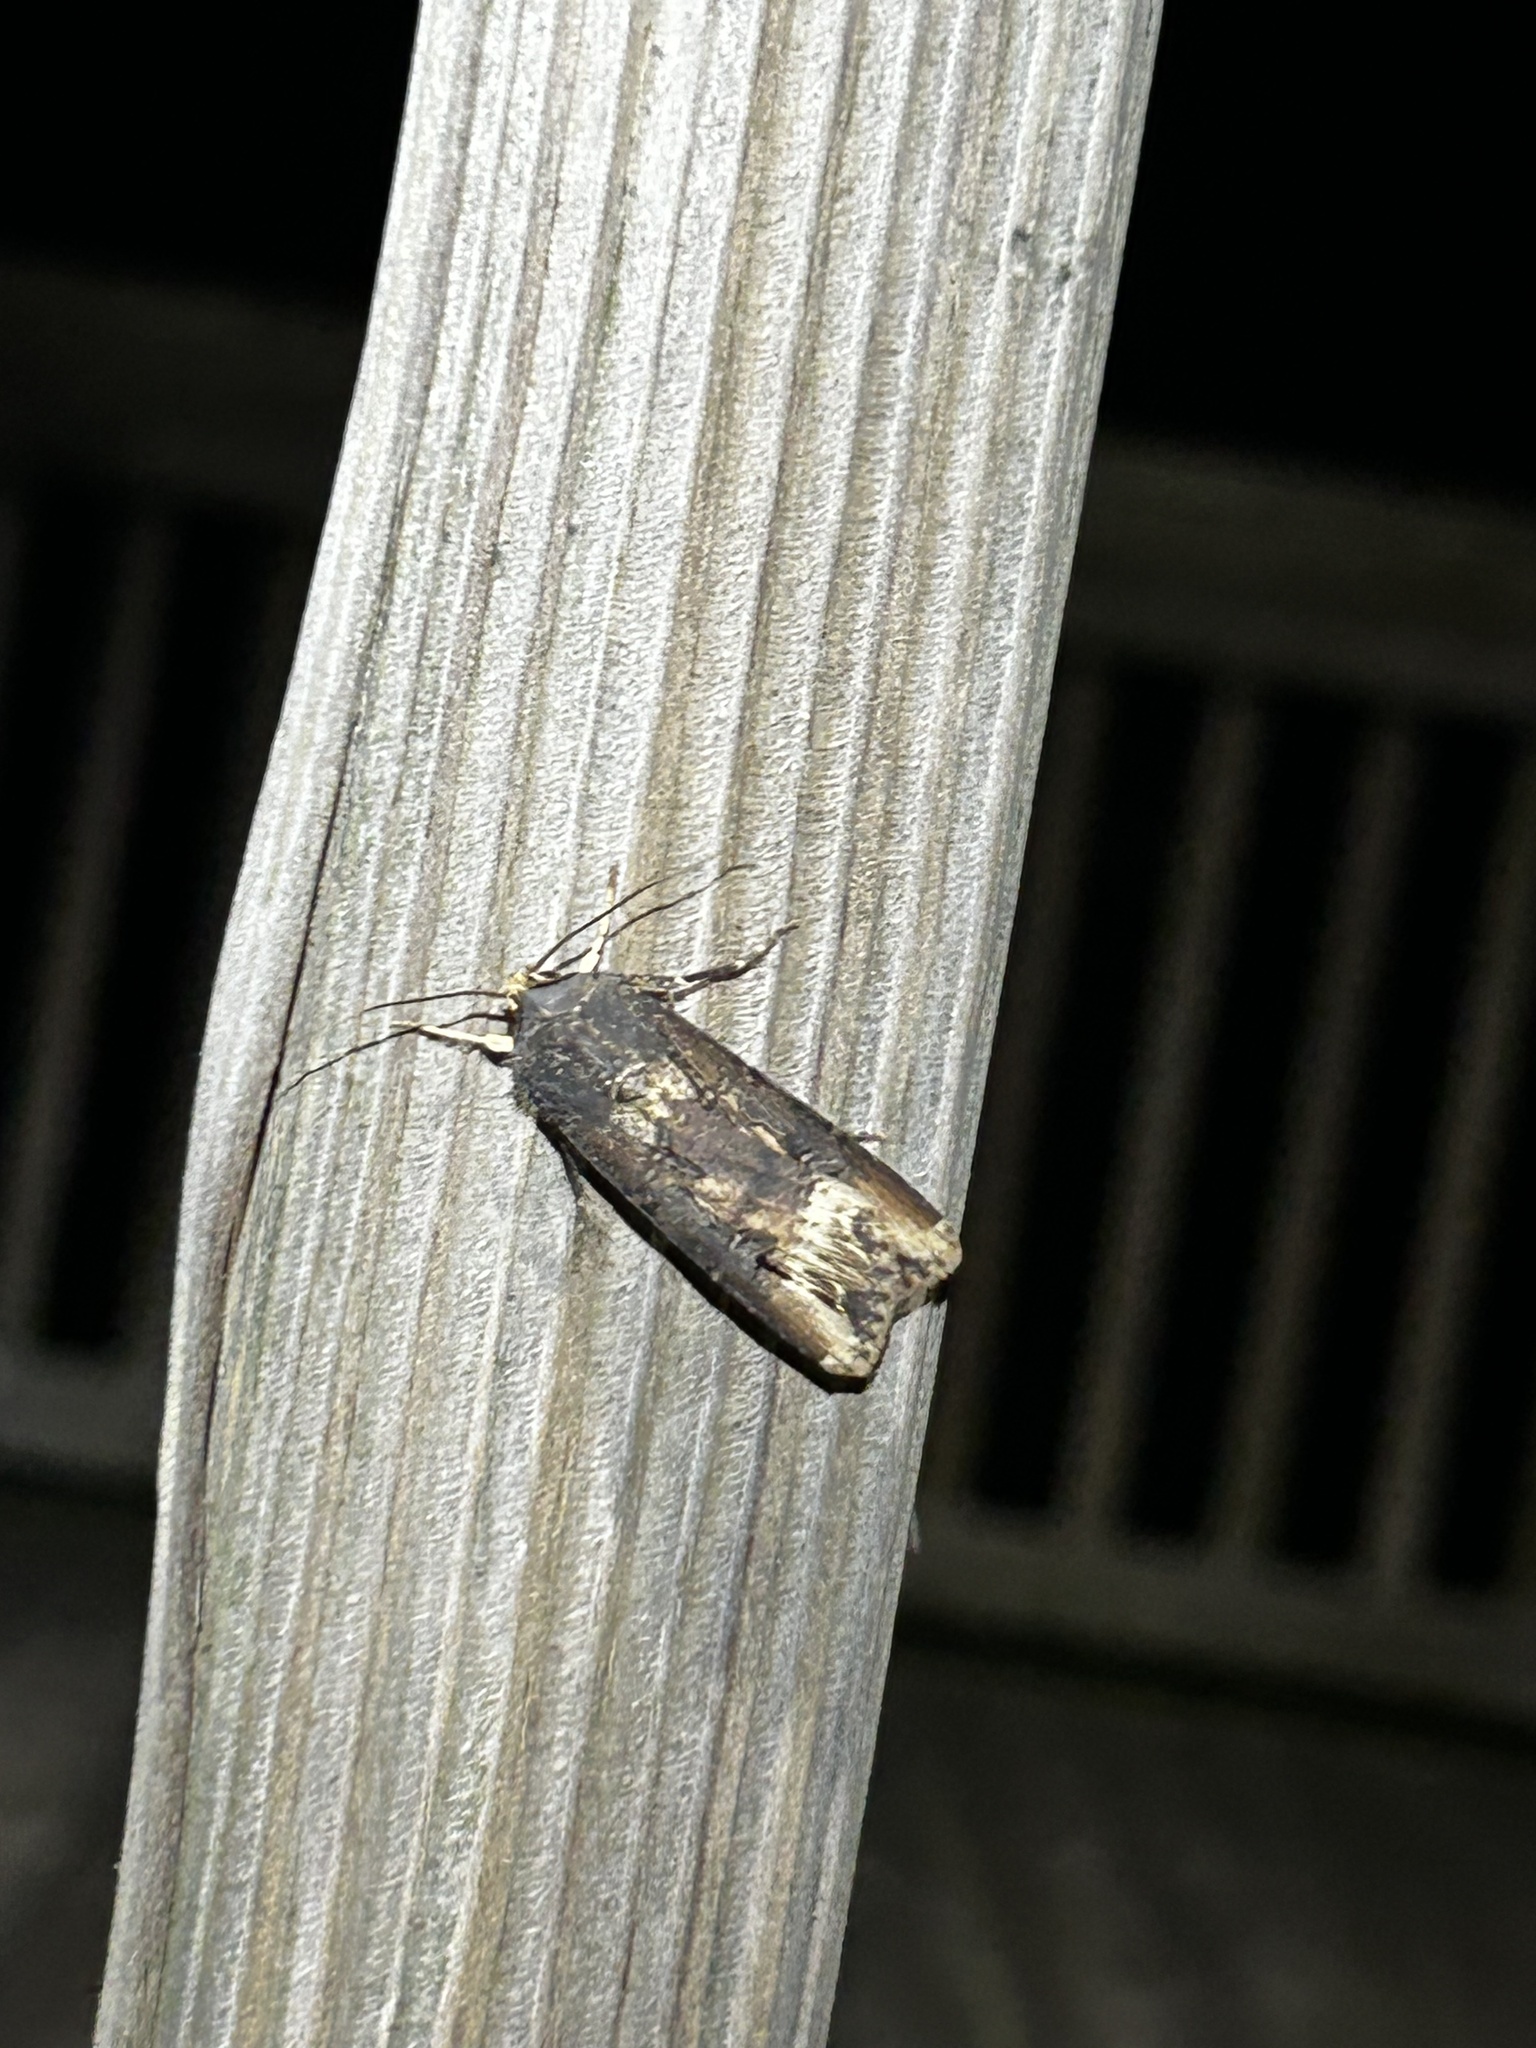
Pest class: cutworms